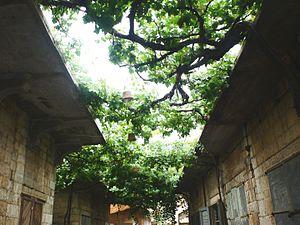
Douma en 2009